Yuzuru Hanyu

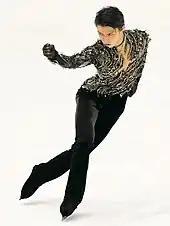
Hanyu at the 2018 Grand Prix of Helsinki, where he reset the world record scores in all competition segments

Throughout his career, Hanyu has broken world records nineteen times – seven times under the current +5/-5GOE System and twelve times in the former +3/-3GOE System. He holds the historical world record in all three competition segments: the short program, free skating, and combined total score.